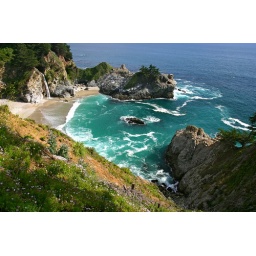
i was standing at the edge of the path to get the wild flower in the frame.